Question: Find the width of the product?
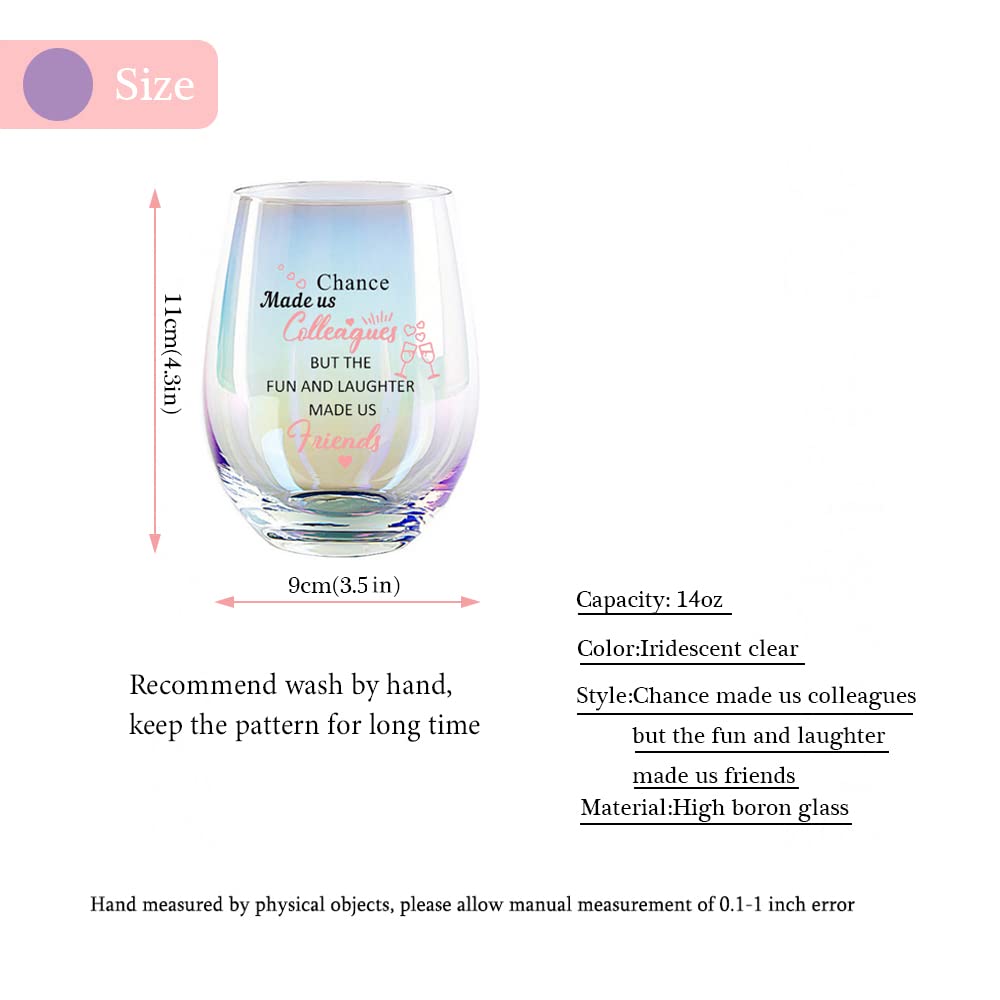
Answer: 9.0 centimetre